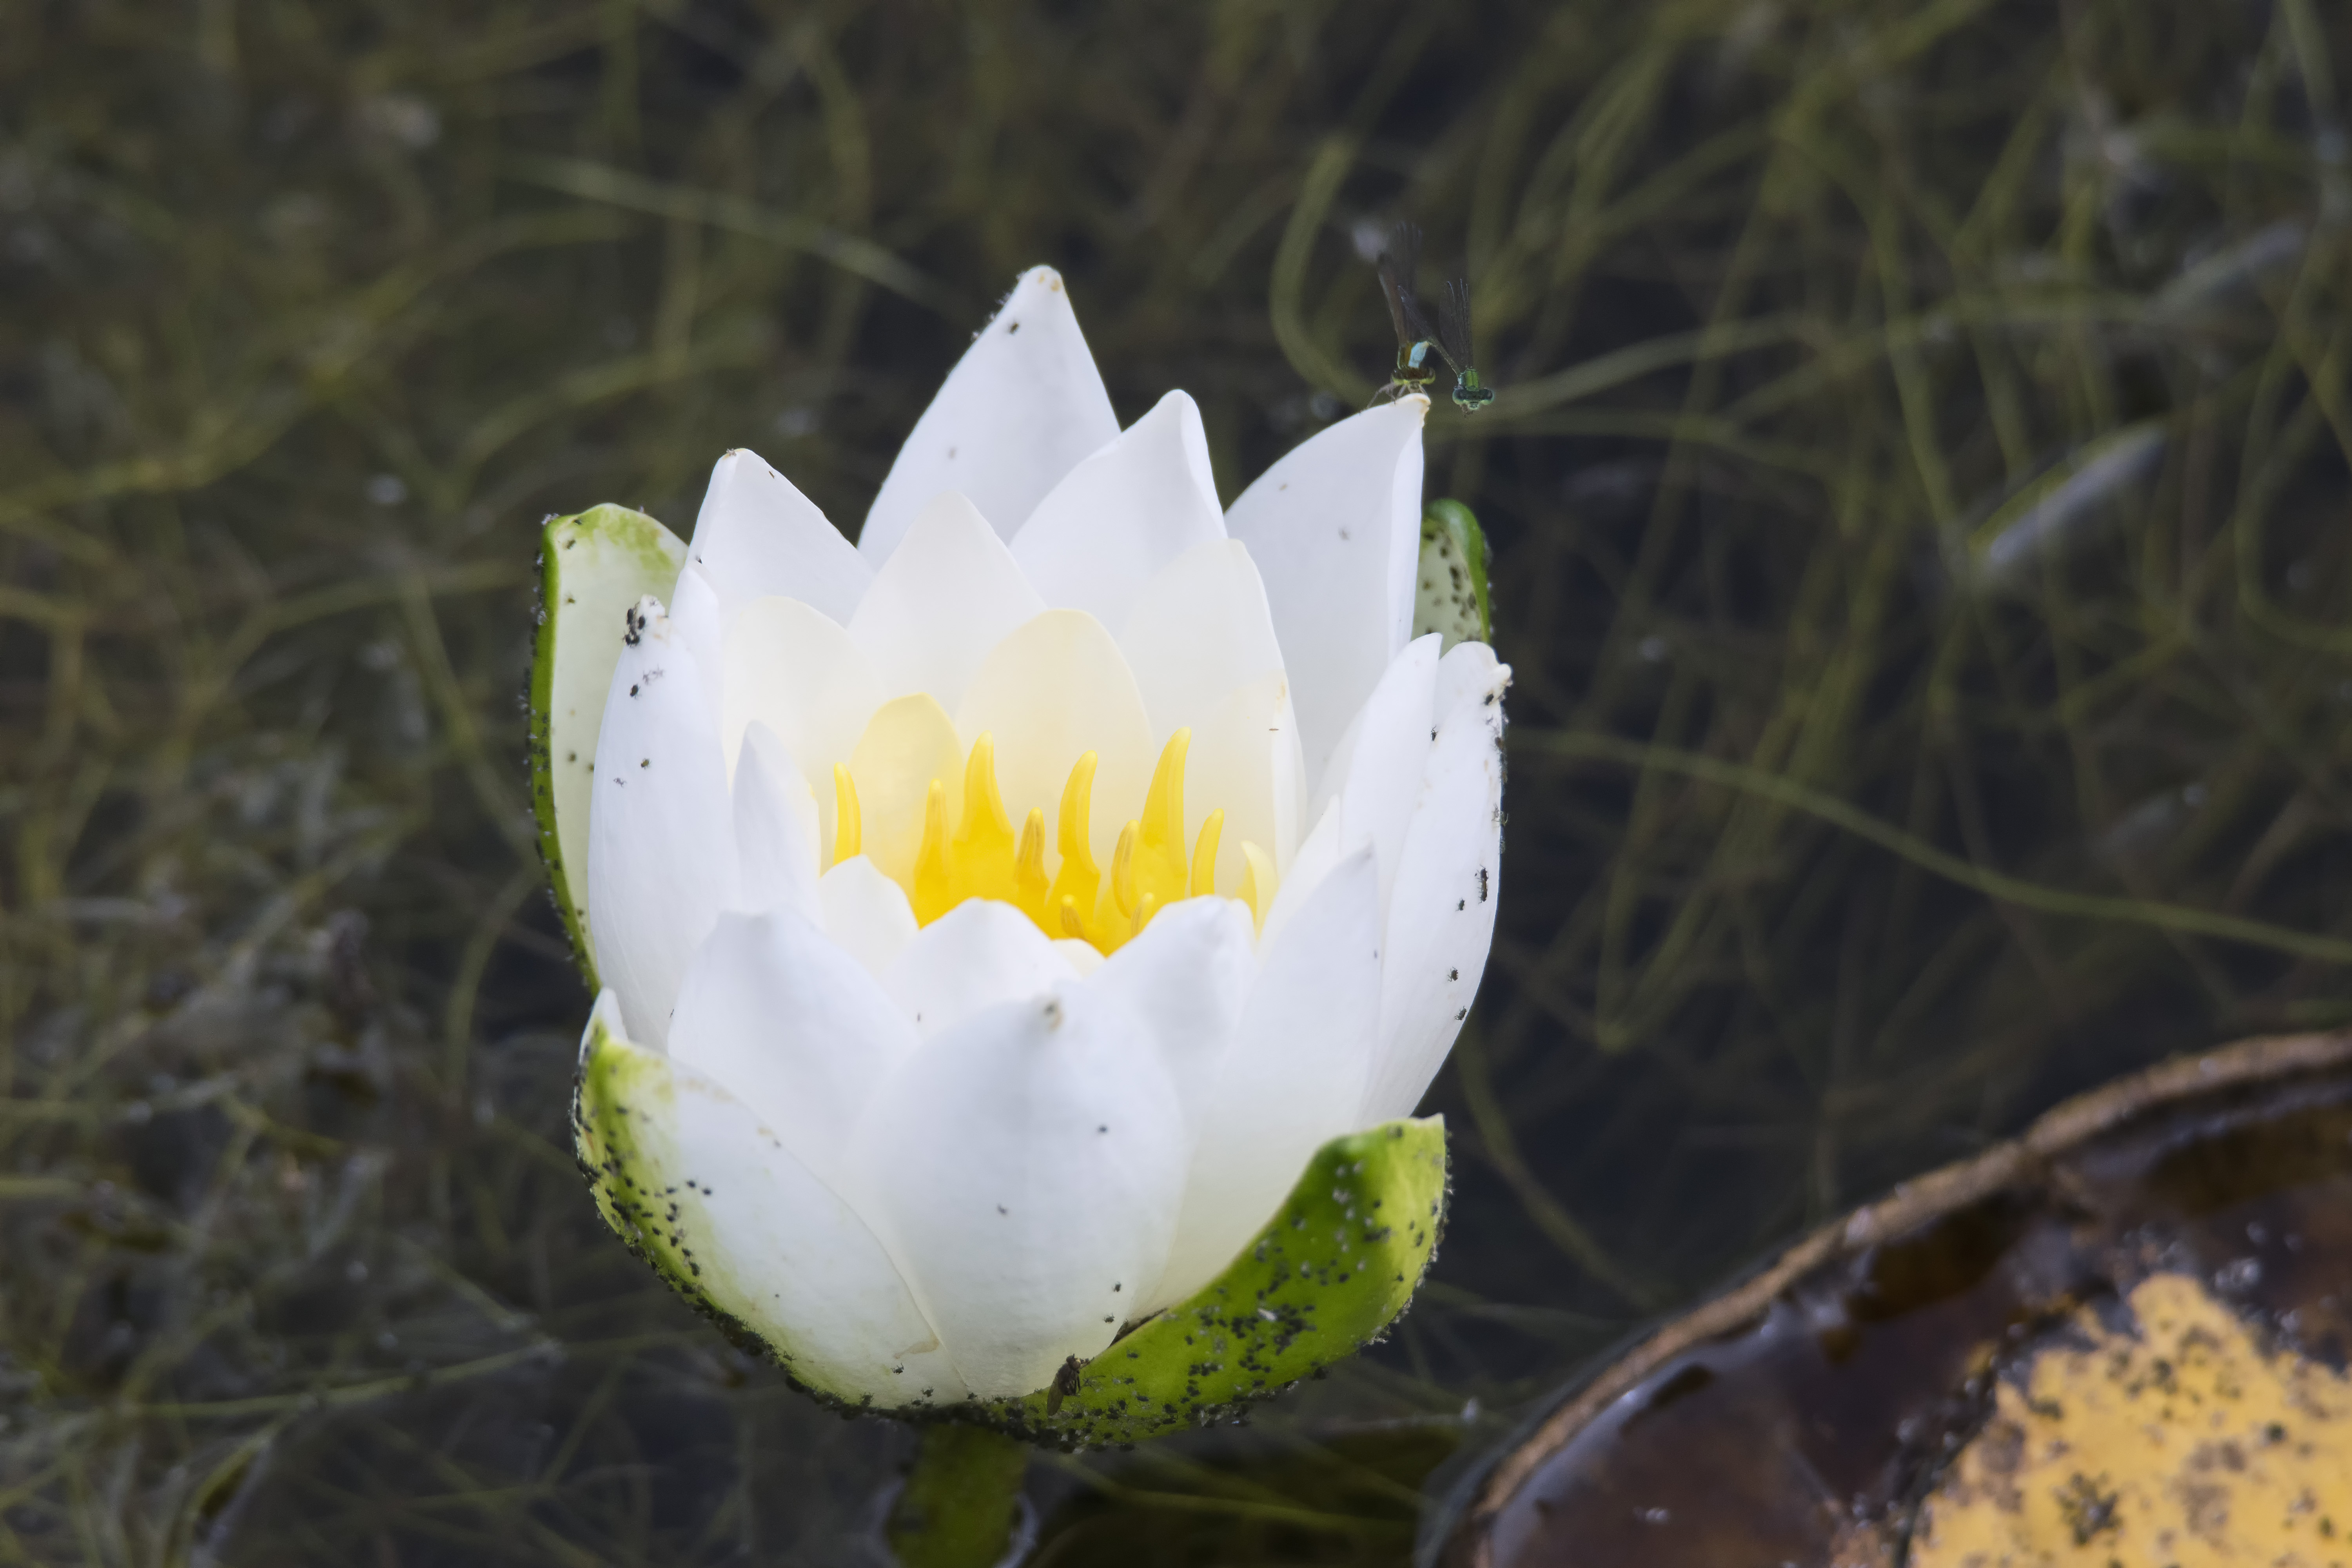
nature, blossom, plant, leaf, flower, petal, botany, flora, wildflower, close up, canada, fleur, quebec, sherbrooke, macro photography, flowering plant, land plant